Mahmut Muhiti

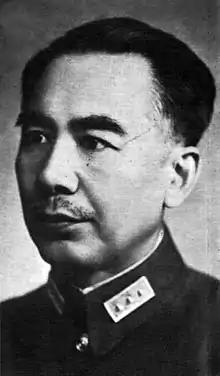
Duban of Xinjiang Sheng Shicai

Two weeks after Ma Zhongying left for the Soviet territory, in early July 1934, Kashgar was occupied by a unit of 400 Chinese soldiers under the command of Kung Cheng-han on 20 July. He was accompanied by the 2,000 strong Uighurs commanded by Muhiti. Thus, Kashgar came under the control of the Xinjiang's provincial authority after almost a year. After the arrest or flight of the ETR authorities, many Muslims in the region looked to Muhiti for a leadership.